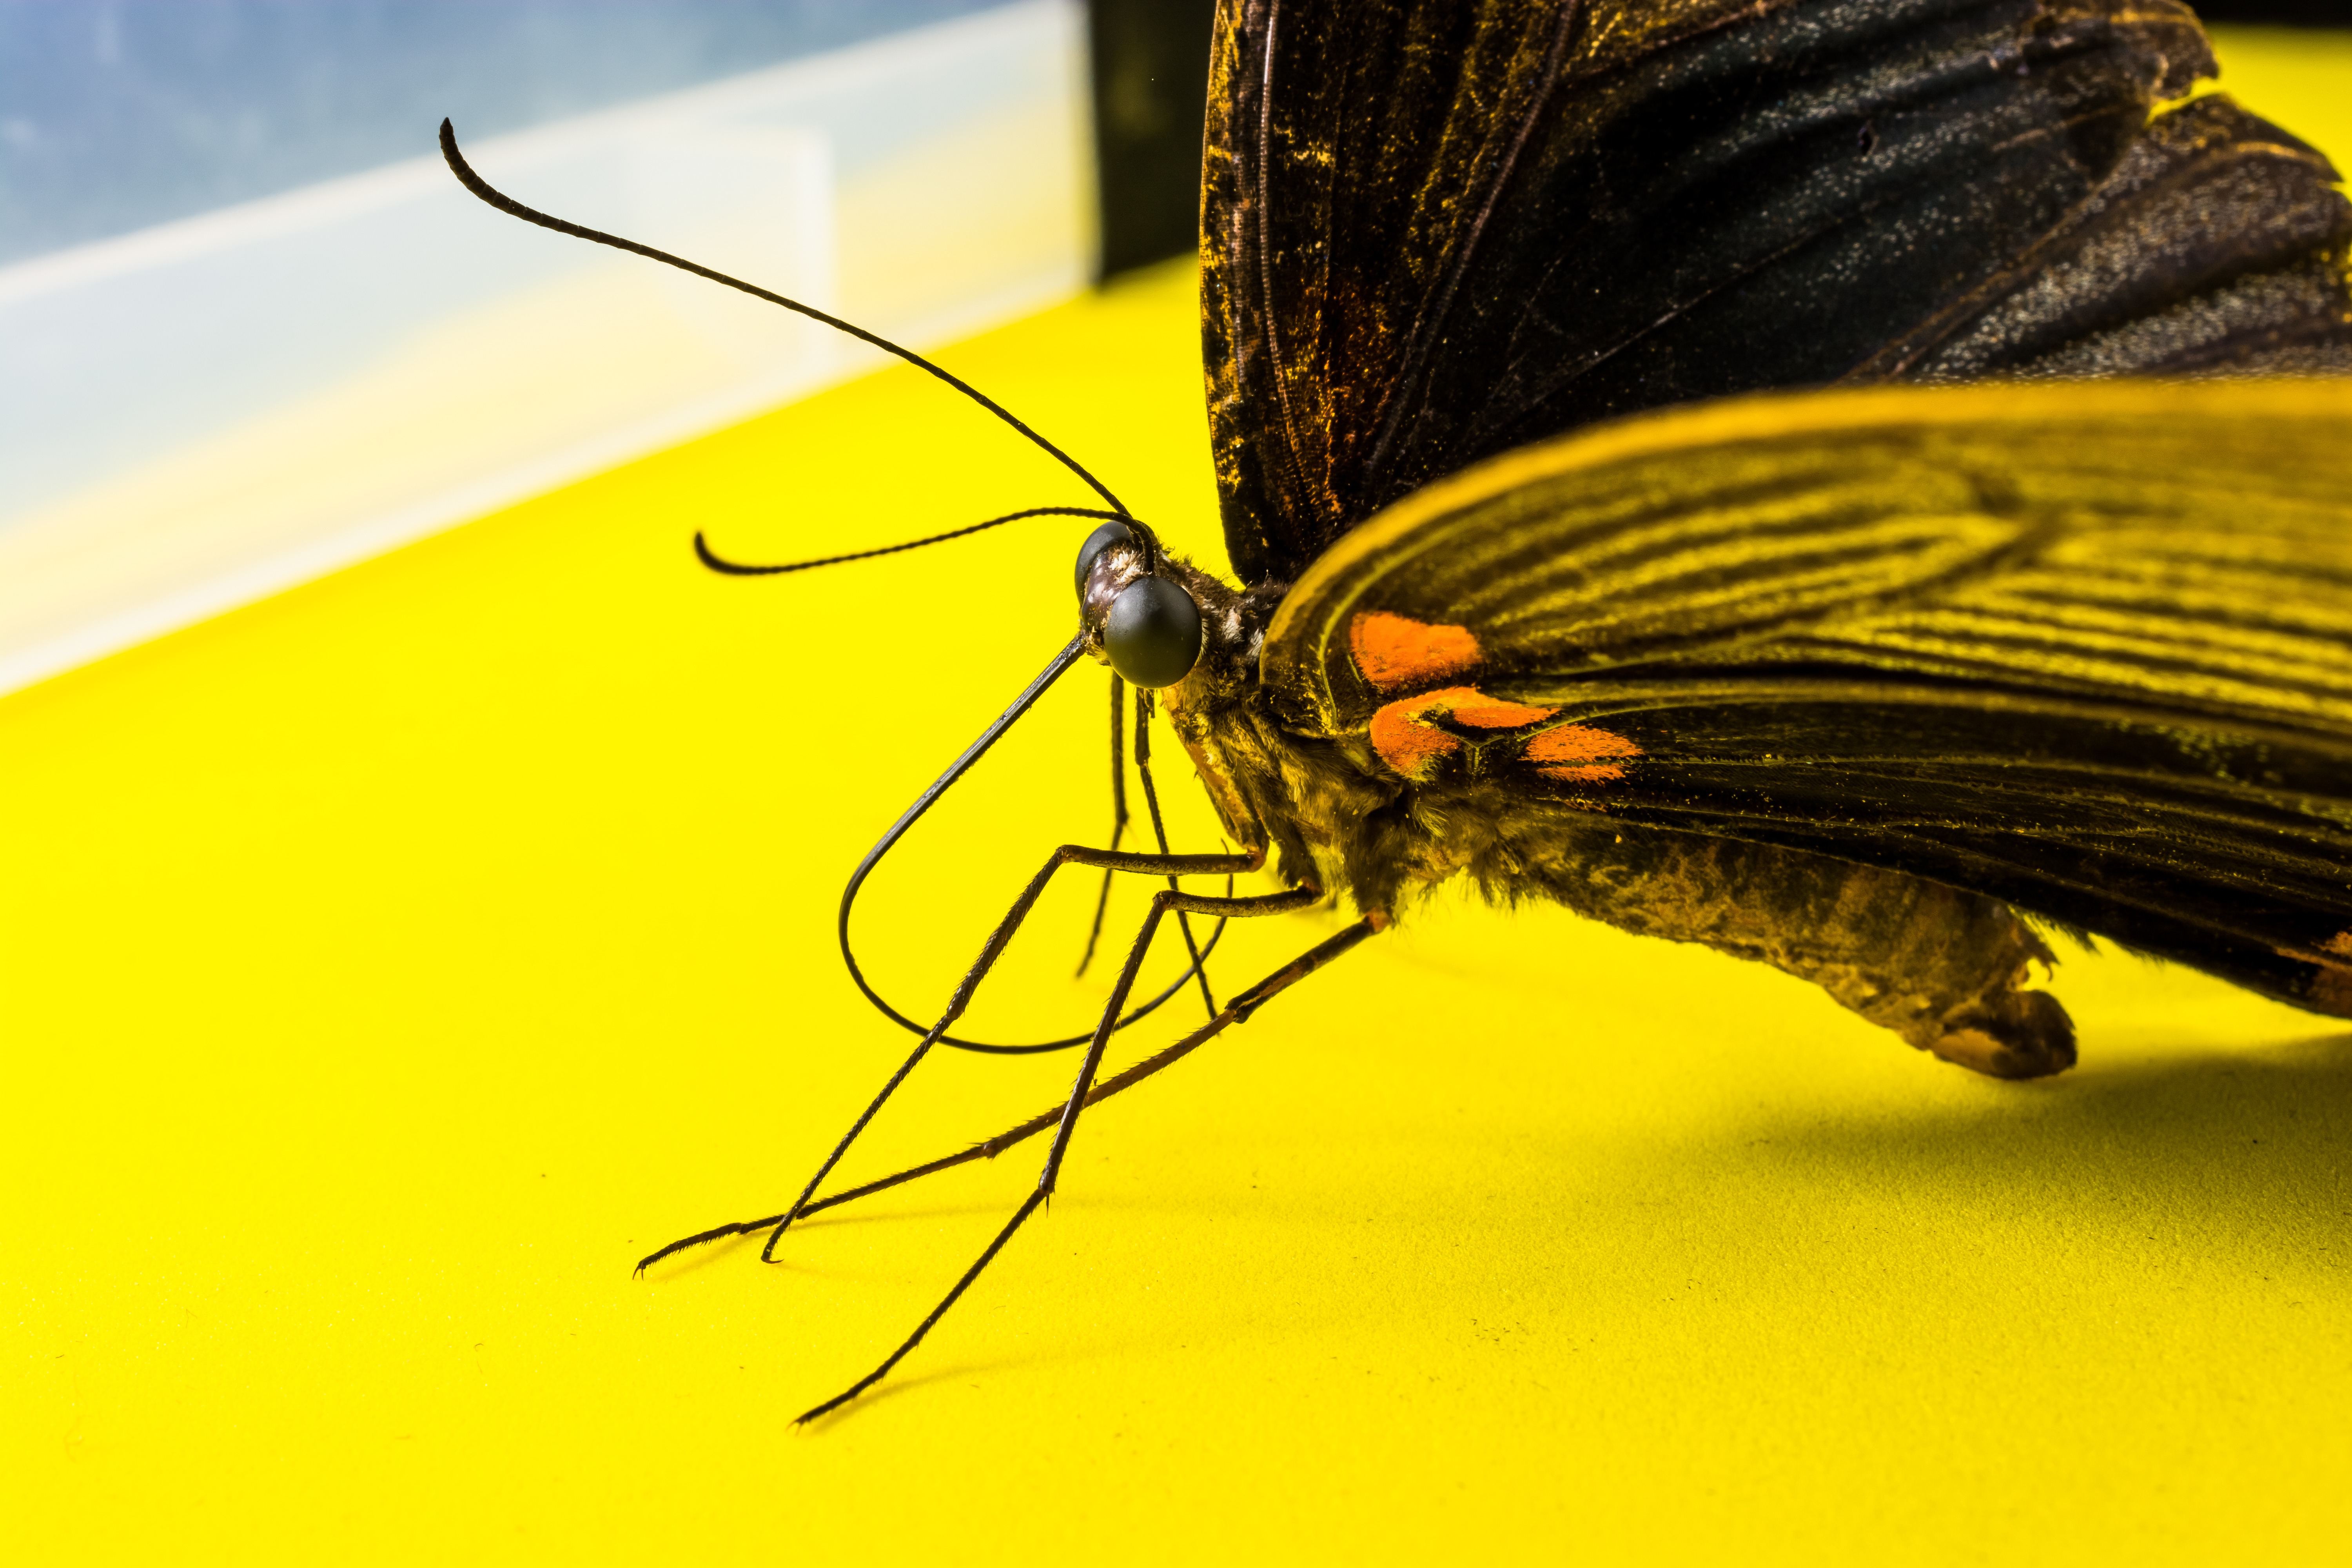
wing, insect, butterfly, yellow, fauna, invertebrate, close up, macro photography, arthropod, moths and butterflies